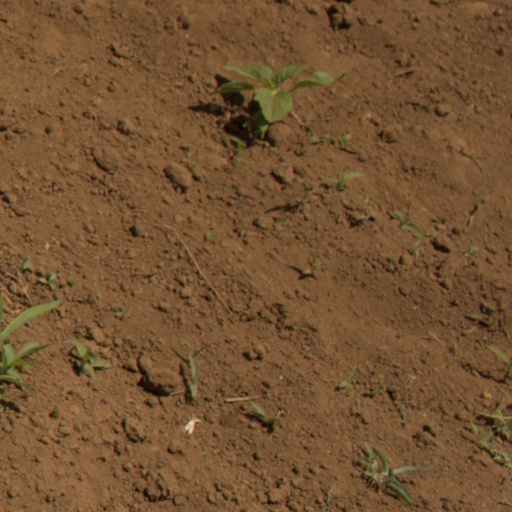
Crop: Jerusalem artichoke